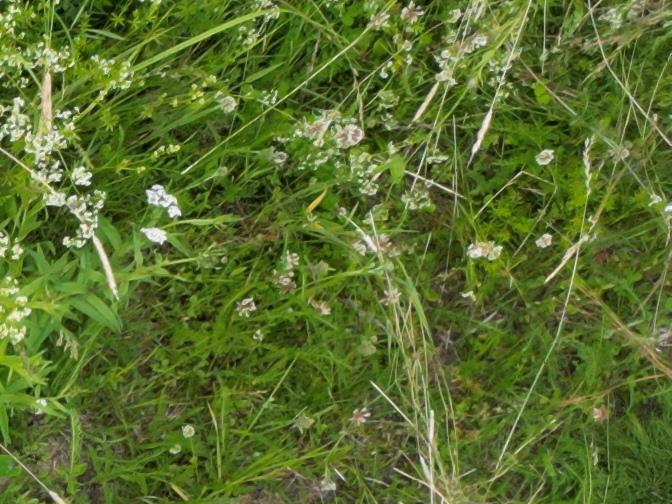
Flowers visible: yarrow flowers, yarrow flowers, yarrow flowers, yarrow flowers,  daisy flowers